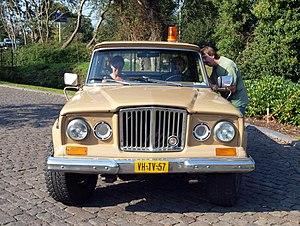
La dénomination Jeep Wagoneer concerne plusieurs modèles de SUV du constructeur automobile américain Jeep.